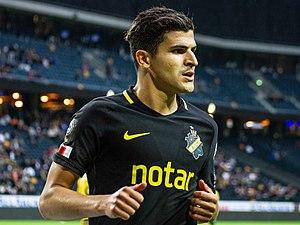
Tarik Elyounoussi, en arabe : طارق اليونسي, né le 23 février 1988 à Al Hoceïma au Maroc, est un footballeur norvégien d'origine marocaine. Il évolue au Shonan Bellmare. Il est le cousin de Mohamed Elyounoussi.